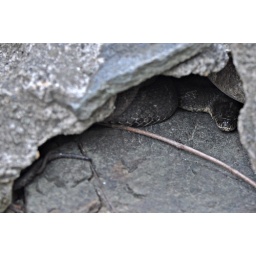
northern brown water snake along pipeline rapids in richmond va